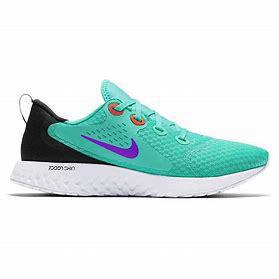
Brand: Nike
Model: Legend React